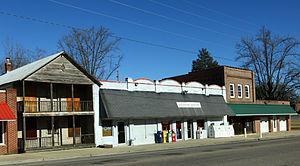
Goldston est une ville américaine située dans le comté de Chatham en Caroline du Nord. En 2010, sa population était de 268 habitants.